Blueberry galaxy

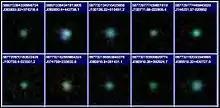
A selection of 10 Green Pea galaxies. Credit: C. Cardamone and R. Nowell.

Blueberry galaxies (BBs) are dwarf starburst galaxies that have very high ionization rates and some of the lowest stellar masses and metallicities.